H-2 Air Base

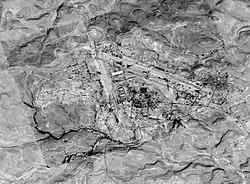
H-2 Air Base, 1995

H-2 Air Base (code-named 202B) is a former Iraqi Air Force base in the Al-Anbar Governorate of Iraq. It was captured by U.S.-led Coalition forces during Operation Iraqi Freedom in 2003.